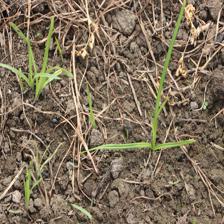
Label: Grass